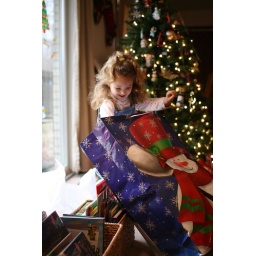
I love how the light bounced off the tissue paper in the bag from the window and lit her face.